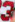
Number: 3